Narail District

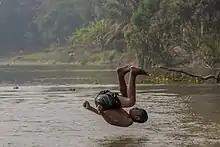
Chitra River, Narail

The upazilas are further divided into Narail Sadar and Kalia municipalities, and 39 union parishads. These are subdivided into 18 wards, 43 mahallas, 445 mouzas, and 651 villages.